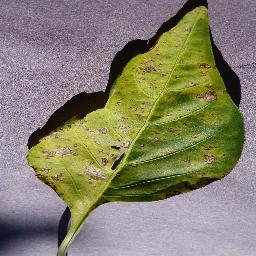
Label: Pepper,_bell___Bacterial_spot